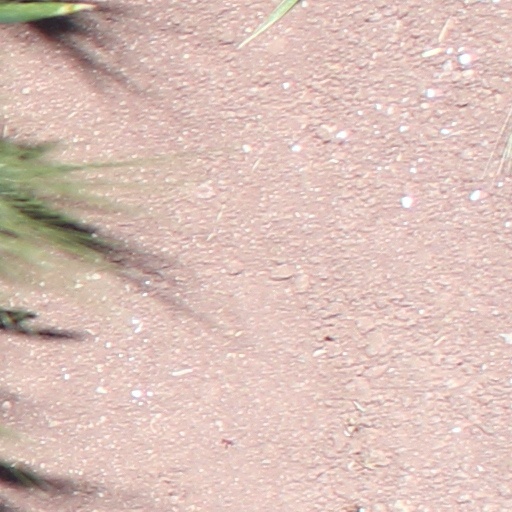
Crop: wheat